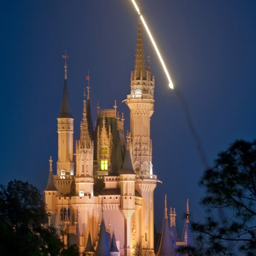
amusement park is a hit with kids of all ages .